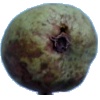
Label: pear_stone